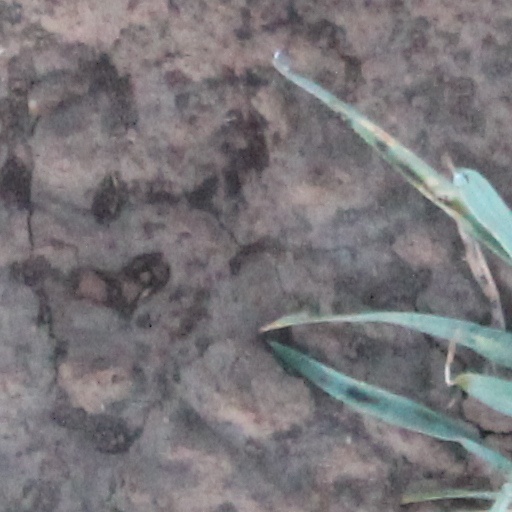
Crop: wheat